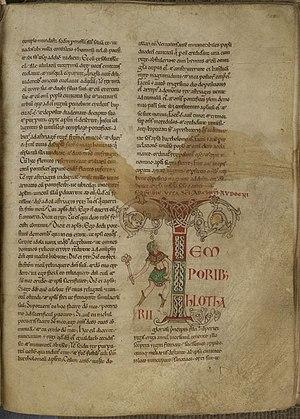
Vita sancti Filiberti, Le Mans, Bibliothèque municipale, ms 0227, folio 122v - 123, document en Latin, 11e s.-12e s.
Ermentaire de Noirmoutier, également appelé Ermentarius Tornusiensis, était un moine et historien de l'abbaye de Saint-Philibert de Tournus. Il a écrit une chronique en prose, De translationibus et miraculis sancti Filiberti. Celle-ci narre les péripéties de sa communauté qui doit, à la suite des toutes premières invasions Vikings sur le territoire des francs, quitter l'île bretonne de Noirmoutier et trouver refuge à plusieurs endroits de Francie. Sa communauté s'installe finalement à Tournus dès 875, après la mort de l'auteur. Le récit est cadré autour du transfert des reliques du moine de son abbaye saint Philibert de Jumièges, et les miracles qu'il a accomplis sur l'abbaye du même nom.